Monteluco

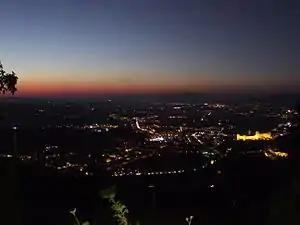

Monteluco is a "frazione" (borough) of the "comune" of Spoleto, in Umbria, central Italy. Having a population of just 27, it is located on a limestone mountain covered by woods, at 780 meters over the sea level.